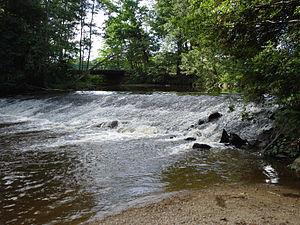
Le Lignon du Forez encore appelé Lignon de Chalmazel est une rivière de France, prenant sa source en Forez, dans le département de la Loire et se jetant dans la Loire en rive gauche à Poncins, face à la ville de Feurs.
Sainte-Agathe-la-Bouteresse est une commune française située dans le département de la Loire en région Auvergne-Rhône-Alpes, et faisant partie de Loire Forez Agglomération.